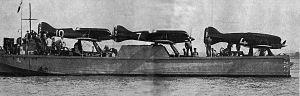
Le Macchi M.67 est un hydravion de course italien conçu par Mario Castoldi et construit par Macchi pour la Coupe Schneider de 1929.
Coupe Schneider
Le Macchi M.52 est un hydravion de course italien conçu et construit par Macchi pour la Coupe Schneider de 1927. Le M.52 et ses variantes M.52bis ou M.52R, établirent des records du monde de vitesse sur hydravions.